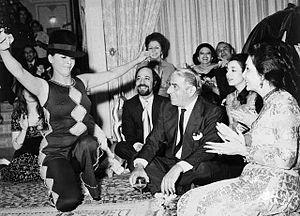
Aristote Socrate Onassis est le plus célèbre armateur grec du XXᵉ siècle et l'une des personnalités les plus marquantes de la vie mondaine internationale des années 1950 aux années 1970. Il fut l'amant de Maria Callas et l'époux de Jacqueline Kennedy de 1968 jusqu'à sa mort.